Chad Chastain

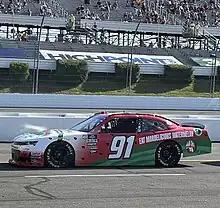
Chastain’s Xfinity Series car in 2023 at Pocono Raceway

Chad James Chastain (born October 31, 1998) is an American professional stock car racing driver. He last competed part-time in the NASCAR Craftsman Truck Series, driving the No. 41 Chevrolet Silverado for Niece Motorsports and part-time in the NASCAR Xfinity Series, driving the No. 91 Chevrolet Camaro for DGM Racing. He is the younger brother of NASCAR Cup Series driver Ross Chastain.